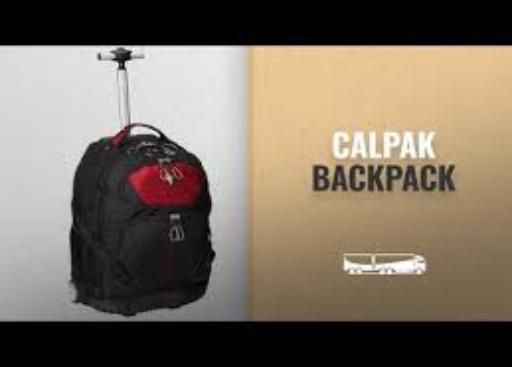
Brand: calpak
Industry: Others